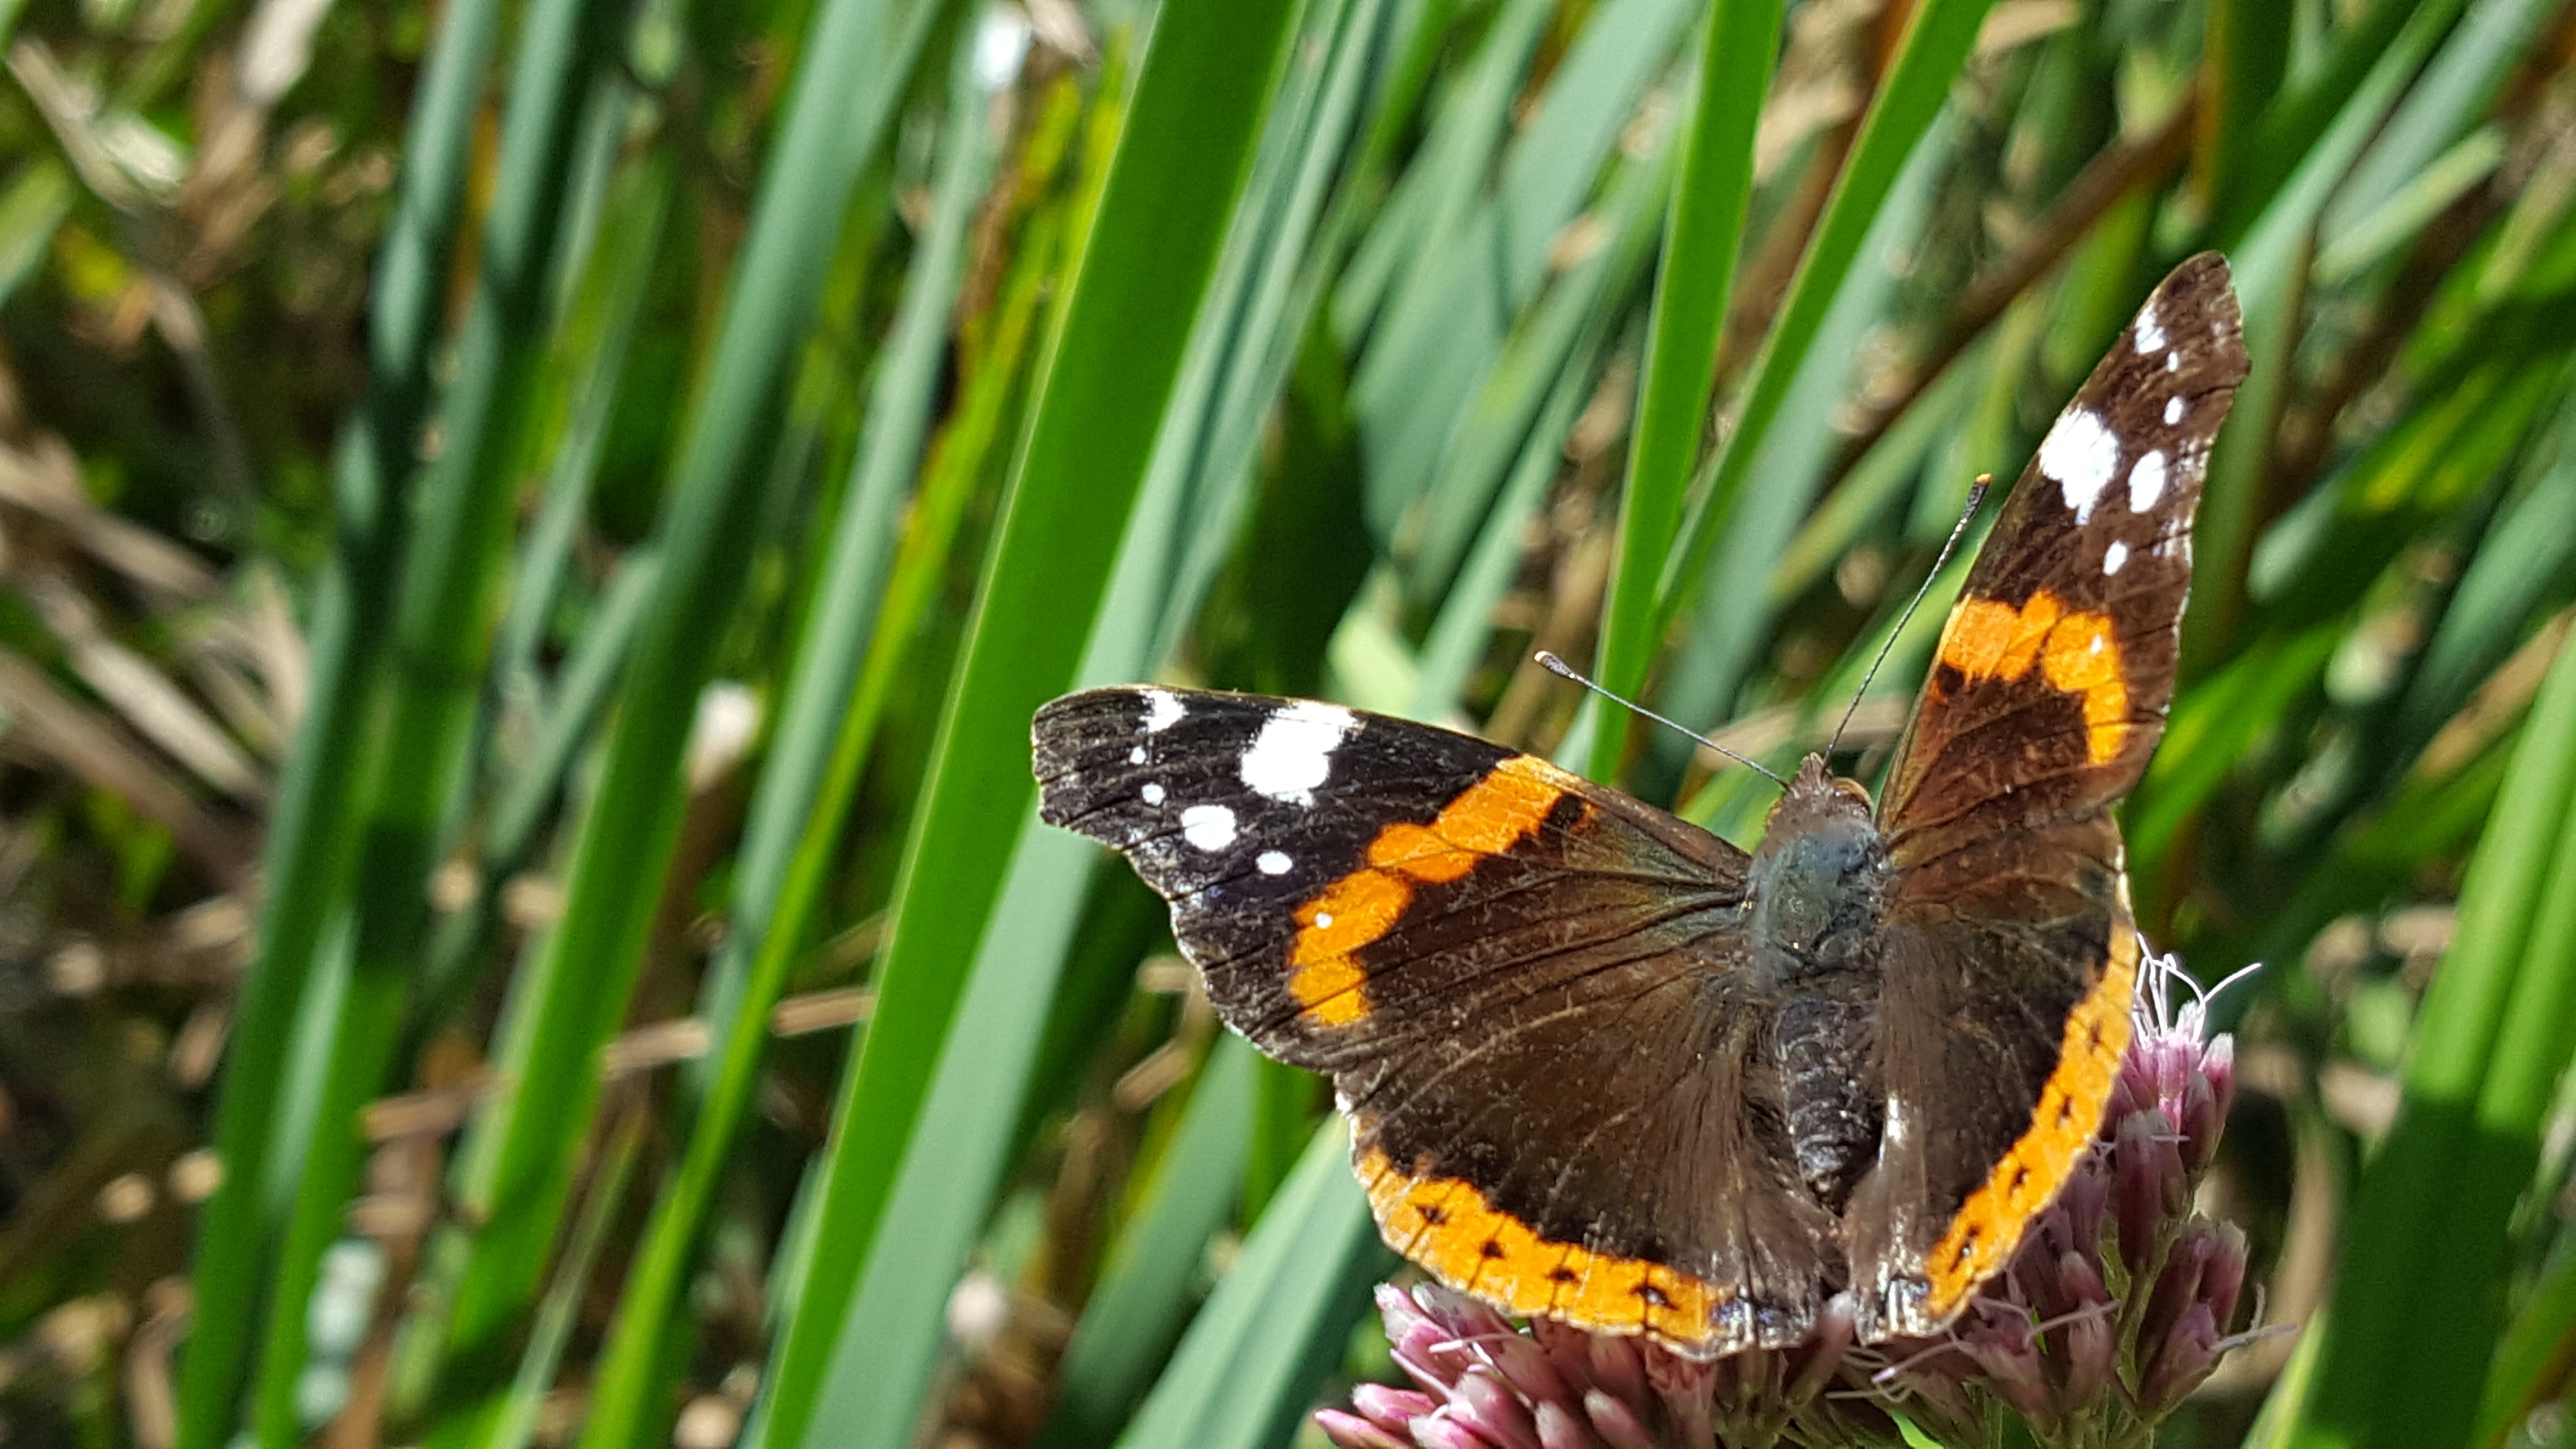
nature, grass, lawn, meadow, prairie, flower, summer, wildlife, spring, insect, butterfly, fauna, invertebrate, monarch butterfly, nectar, macro photography, arthropod, pollinator, moths and butterflies